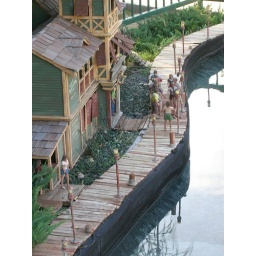
This is a pay to drive a small boat area by the outside bar at The Disneyland Hotel.